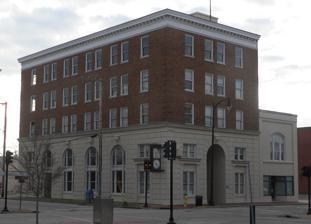
Building: Planters Building
Country: United States of America
Year built: 1926
Historic building in North Carolina, US United States historic place Planters Building U.S. National Register of Historic Places U.S. Historic district Contributing property Planters Bldg, December 2014 Show map of North Carolina Show map of the United States Location 312 N. Chestnut St., Lumberton, North Carolina Coordinates 34°37′8″N 79°0′28″W / 34.61889°N 79.00778°W / 34.61889; -79.00778 Area less than one acre Built 1925 ( 1925 ) -1926 Architect Wilson, Berryman & Kennedy Architectural style Classical Revival NRHP reference No. 87001913 Added to NRHP November 3, 1987 Planters Building , also known as the First Union Bank Building, is a historic office building located at Lumberton , Robeson County, North Carolina .  It was designed by the firm of Wilson, Berryman & Kennedy and built in 1925–1926. It is a five-story, Classical Revival -style steel frame building sheathed in brick and rusticated cast concrete.  The ground levels feature round arched windows and the main entrance is reached through a barrel-arched, coffered vault. Attached to the corner of the building is an original rectangular iron-cased clock. It was added to the National Register of Historic Places in 1987. It is located in the Lumberton Commercial Historic District on the southeast corner of Chestnut and 4th Streets. References